Ramp meter

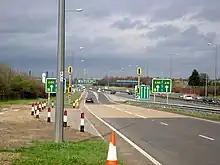
Ramp Metering on the A19 in Middlesbrough.

The first trial in the UK was on the M6 J10 near Walsall in 1986. No more sites were developed for the next two decades until a second 'pilot' study in 2006 by the Highways Agency (HA) concluded that ramp metering provides a net benefit under certain conditions - generally more congested junctions. A Summary Report by the HA, dated November 2007, includes an overview of the background and history, international experience, limitations, system operation, algorithms and implementation of ramp metering. In its conclusion it "envisaged ramp metering will be deployed more widely in the coming period." Ramp metering was then introduced widely in England - Phase 1 involved the implementation of approximately 30 sites and was completed by 2008. Phase 2 followed and as of March 2011 there are 88 Ramp Metering sites on the of strategic highways operated and maintained by the HA.